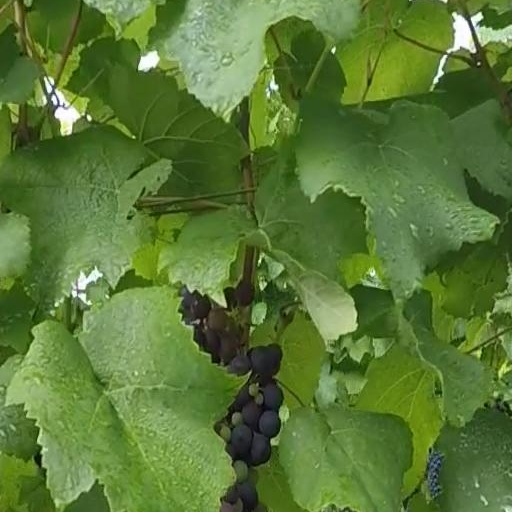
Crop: grape